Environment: real
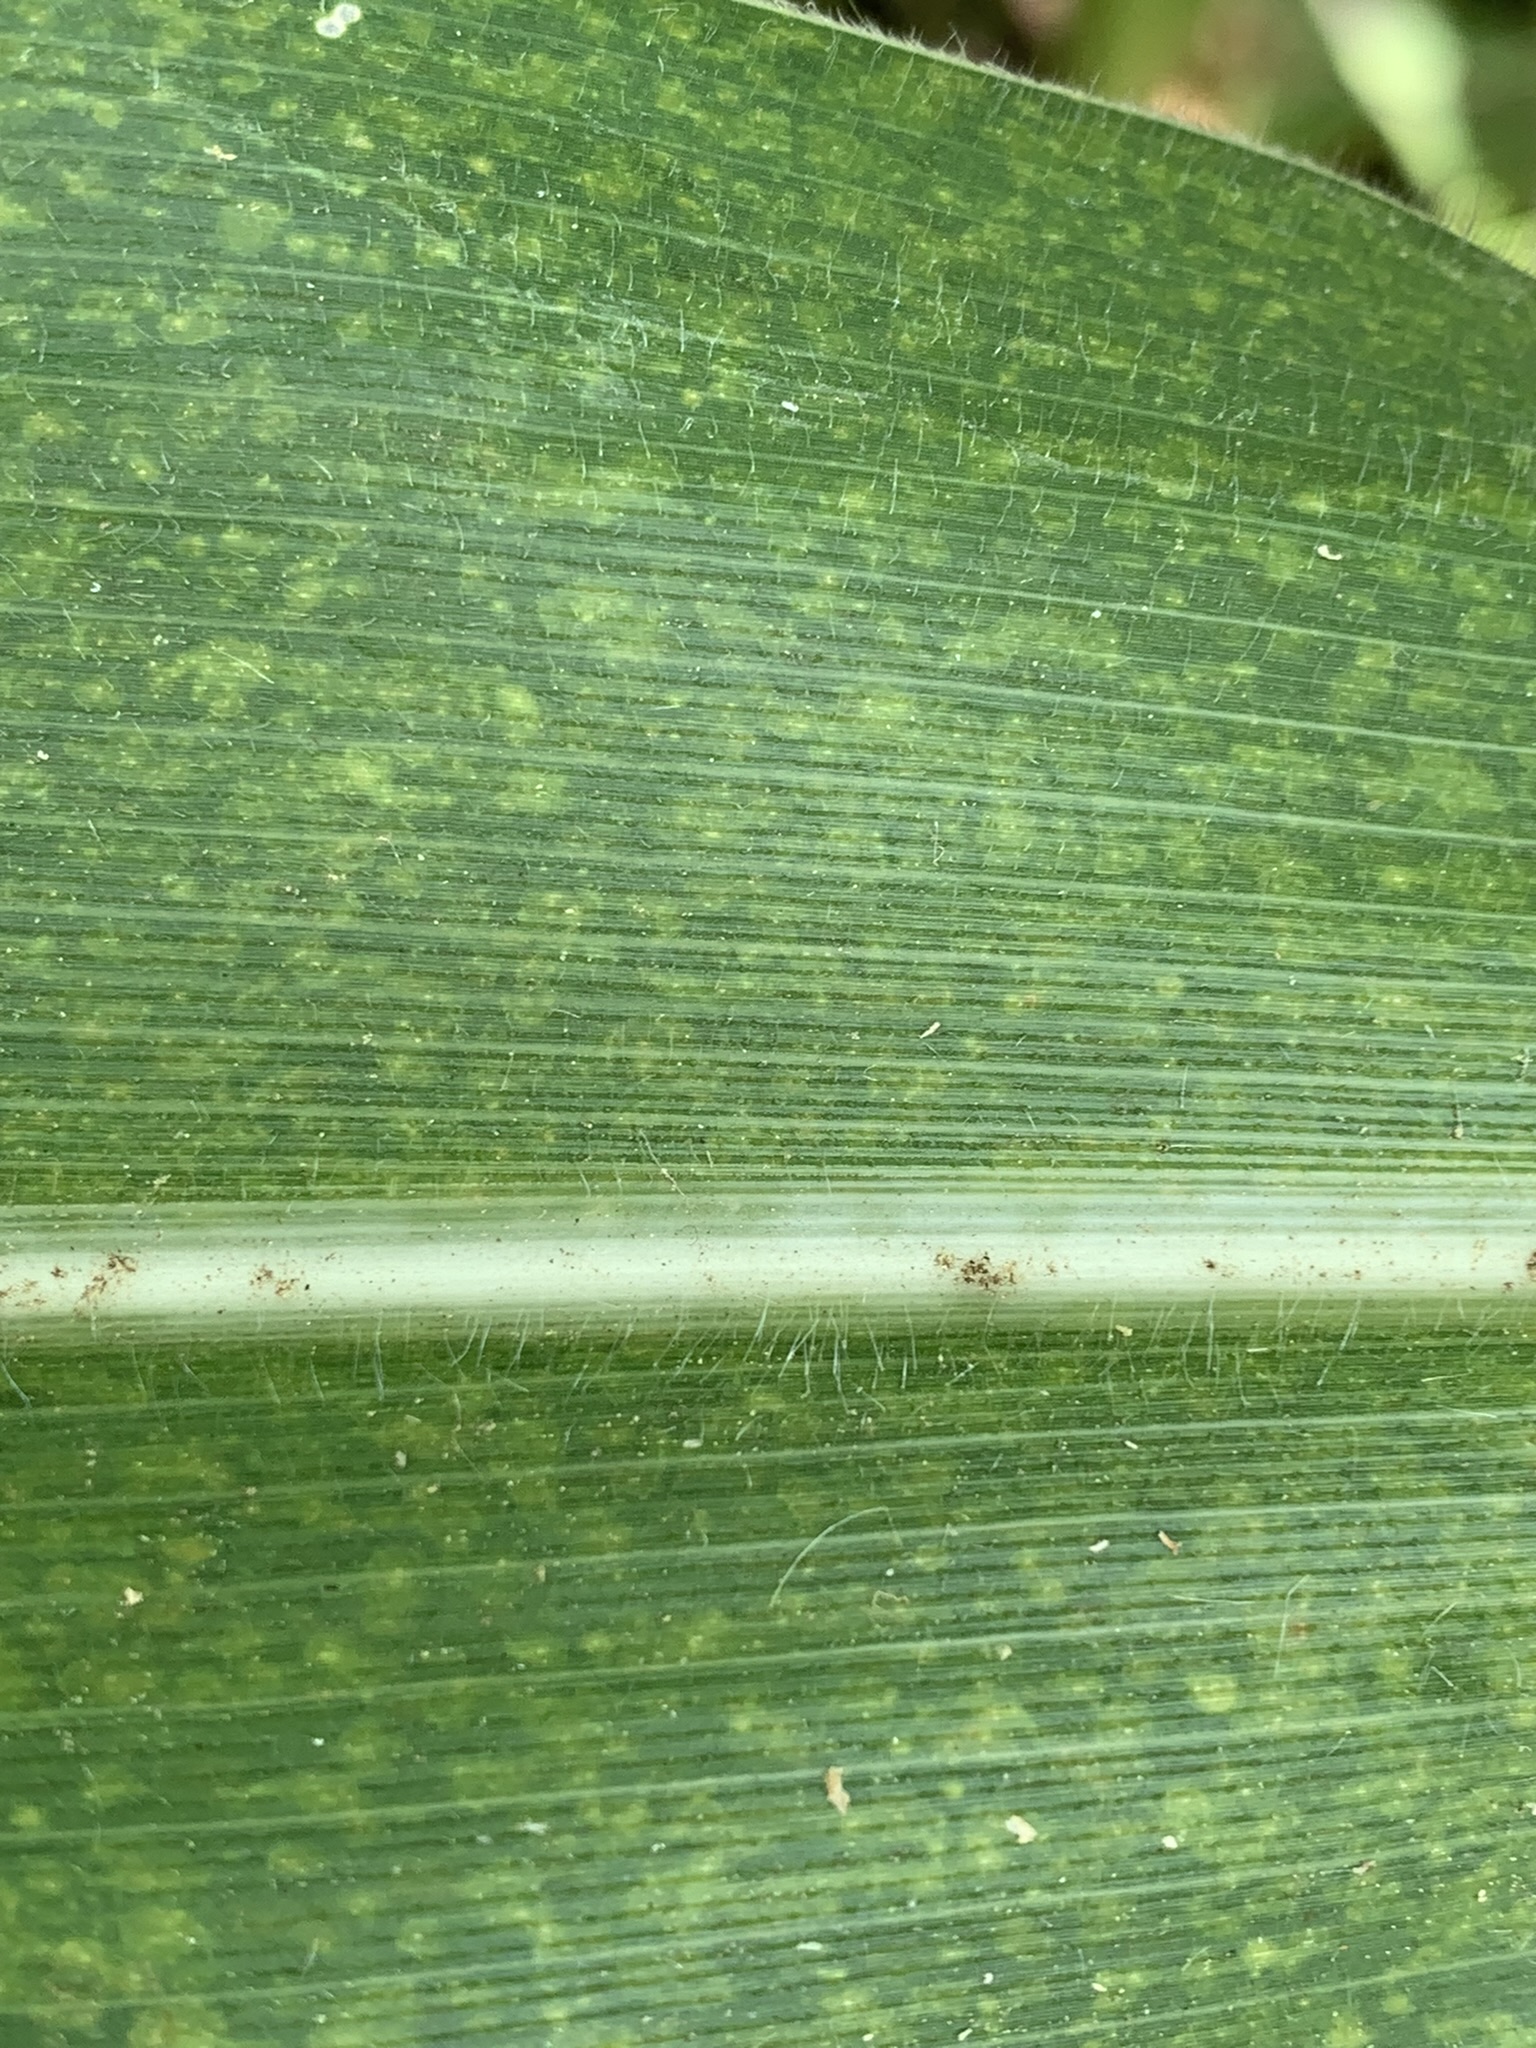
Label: lethal_necrosis